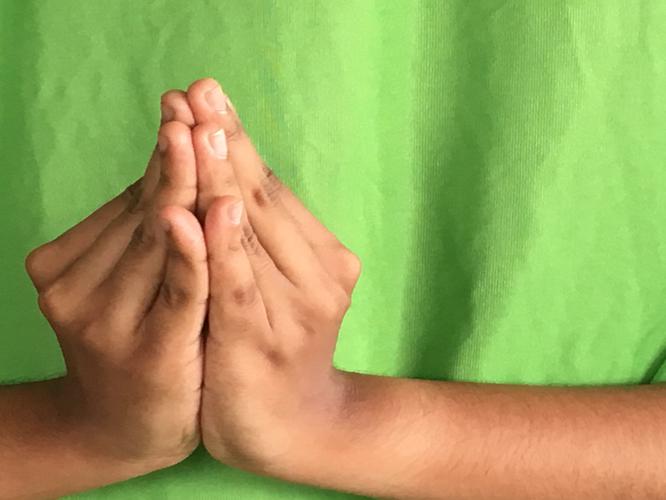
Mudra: Kapotham
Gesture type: double_hand